Bajrangachi Kamal

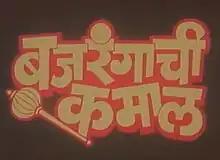
Title card

Bajrangachi Kamal is a 1994 Indian Marathi-language comedy drama film directed by Kumar Sohoni and produced by Arvind Samant under the banner of Shree Ashtavinayak Chitra. Shivraj Gorle provided story, screenplay, and dialogues. It starring Laxmikant Berde, Priya Arun, Ajinkya Deo, Nishigandha Wad, Sudhir Joshi in the leading roles.